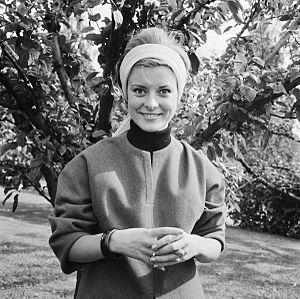
Grynet Molvig, de son vrai nom Anna-Kristin Molvig Lewenhaupt, née le 23 décembre 1942, est une actrice et chanteuse norvégienne ayant effectué la majeure partie de sa carrière en Suède.